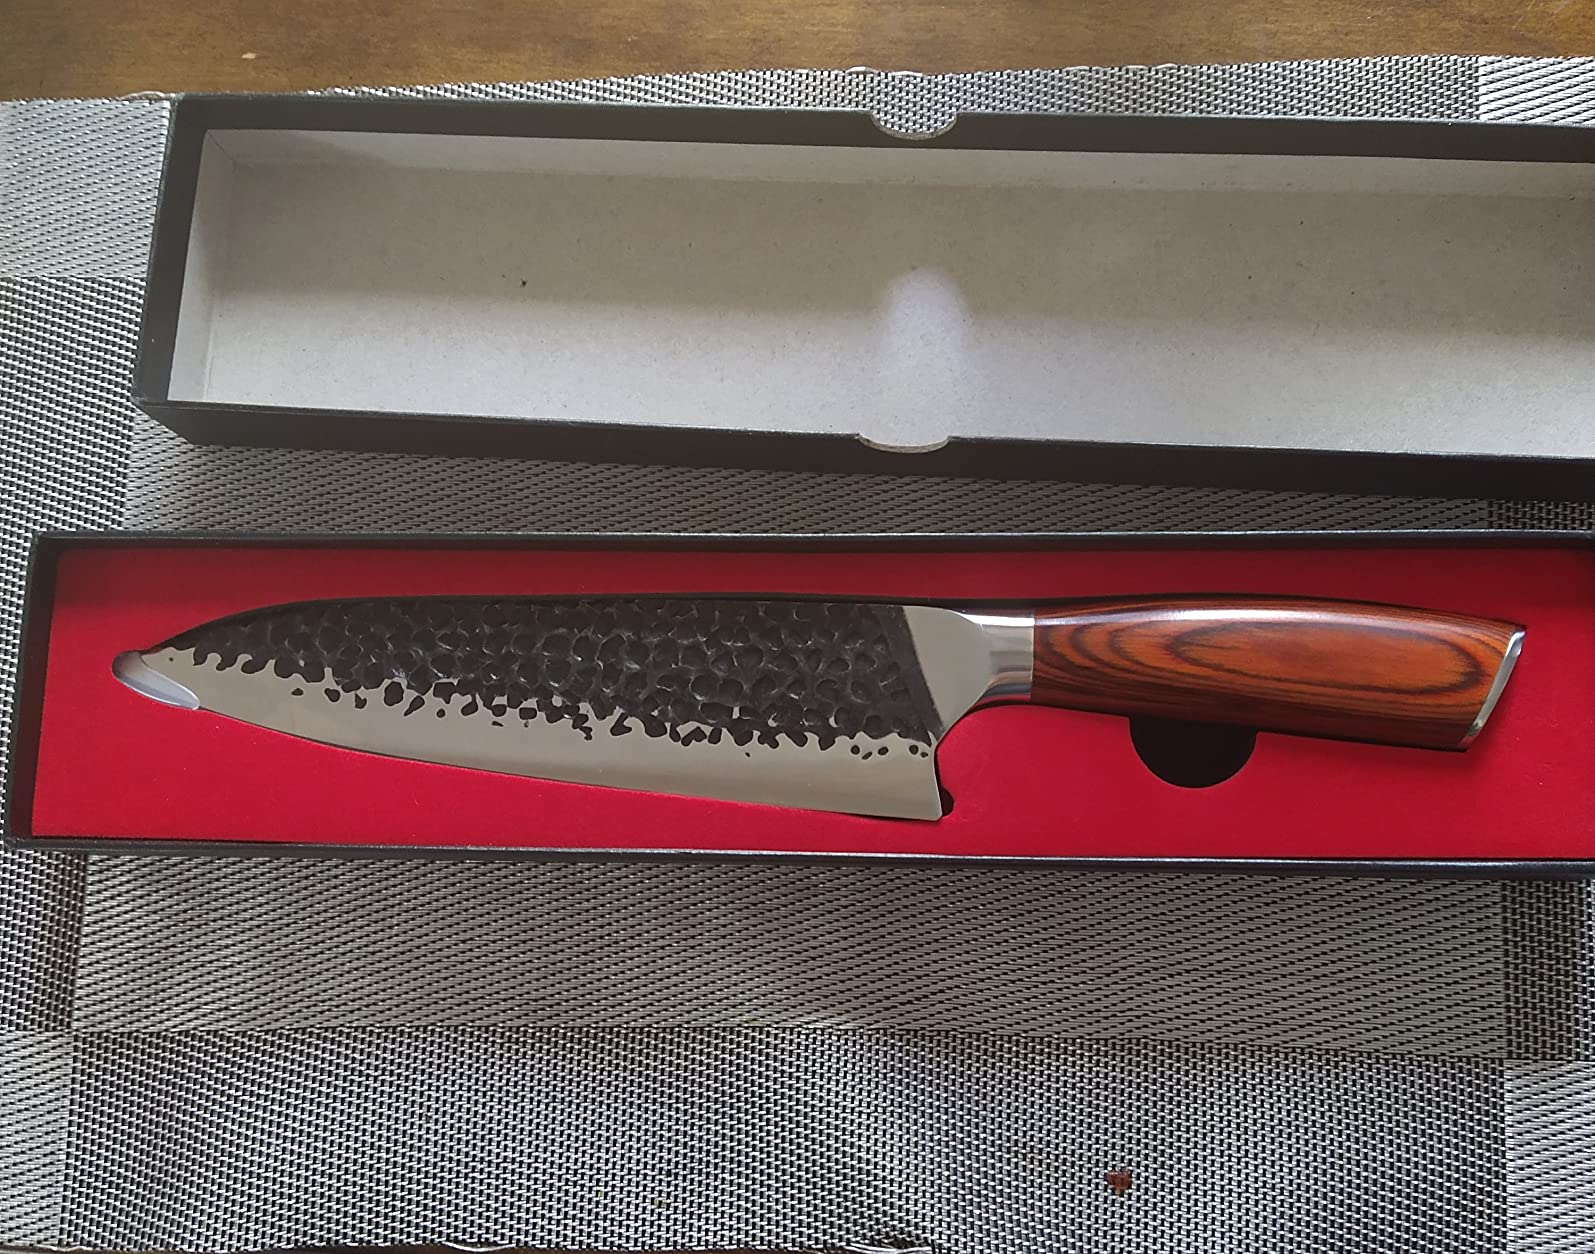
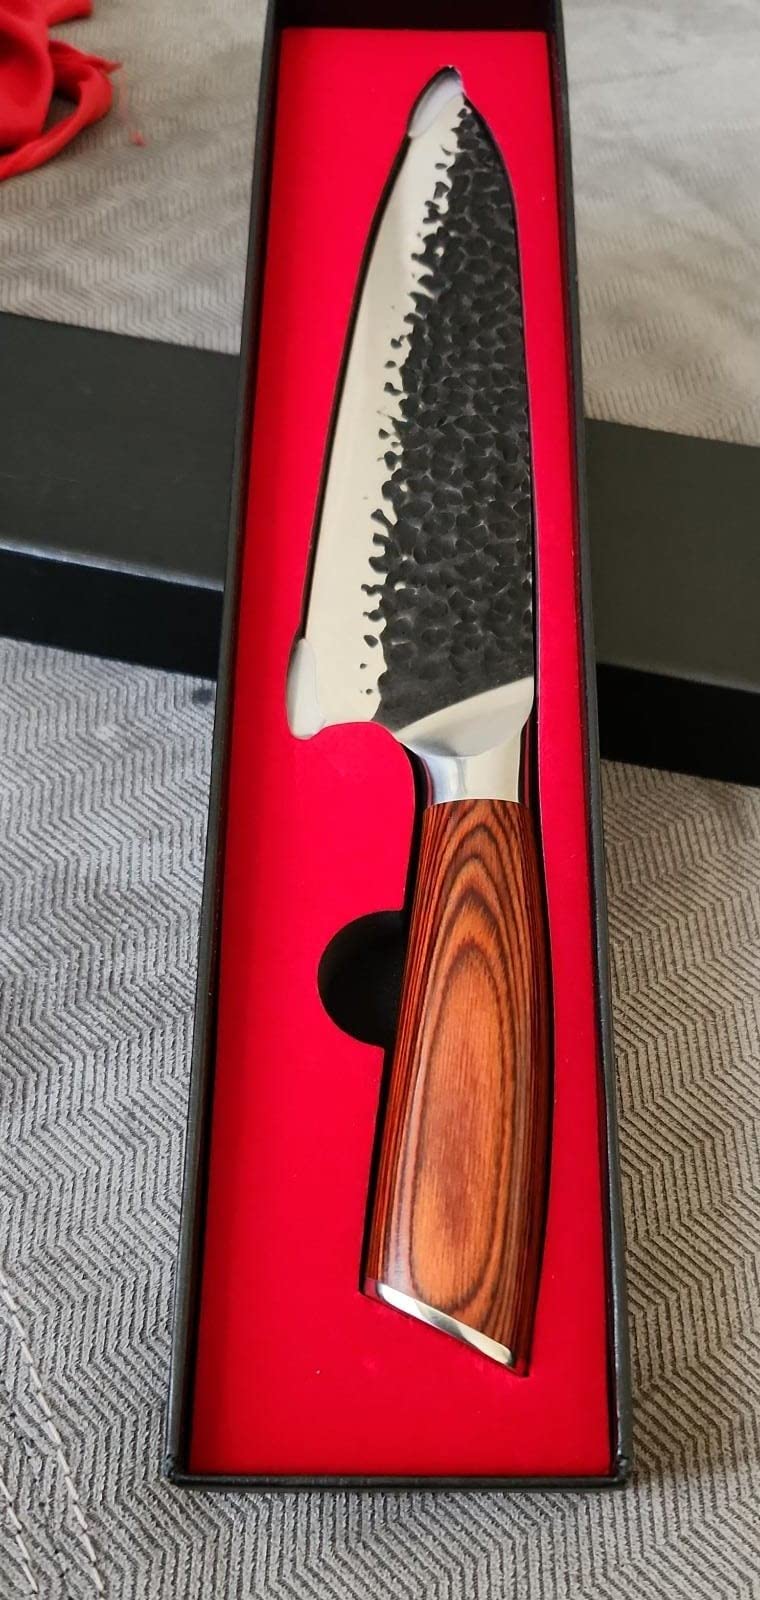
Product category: items_knife
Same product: yes